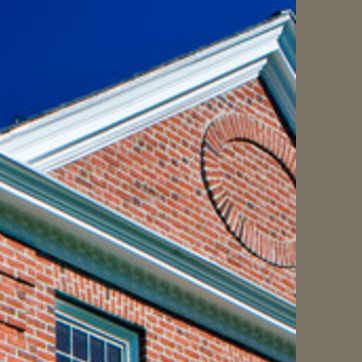
Material: brick